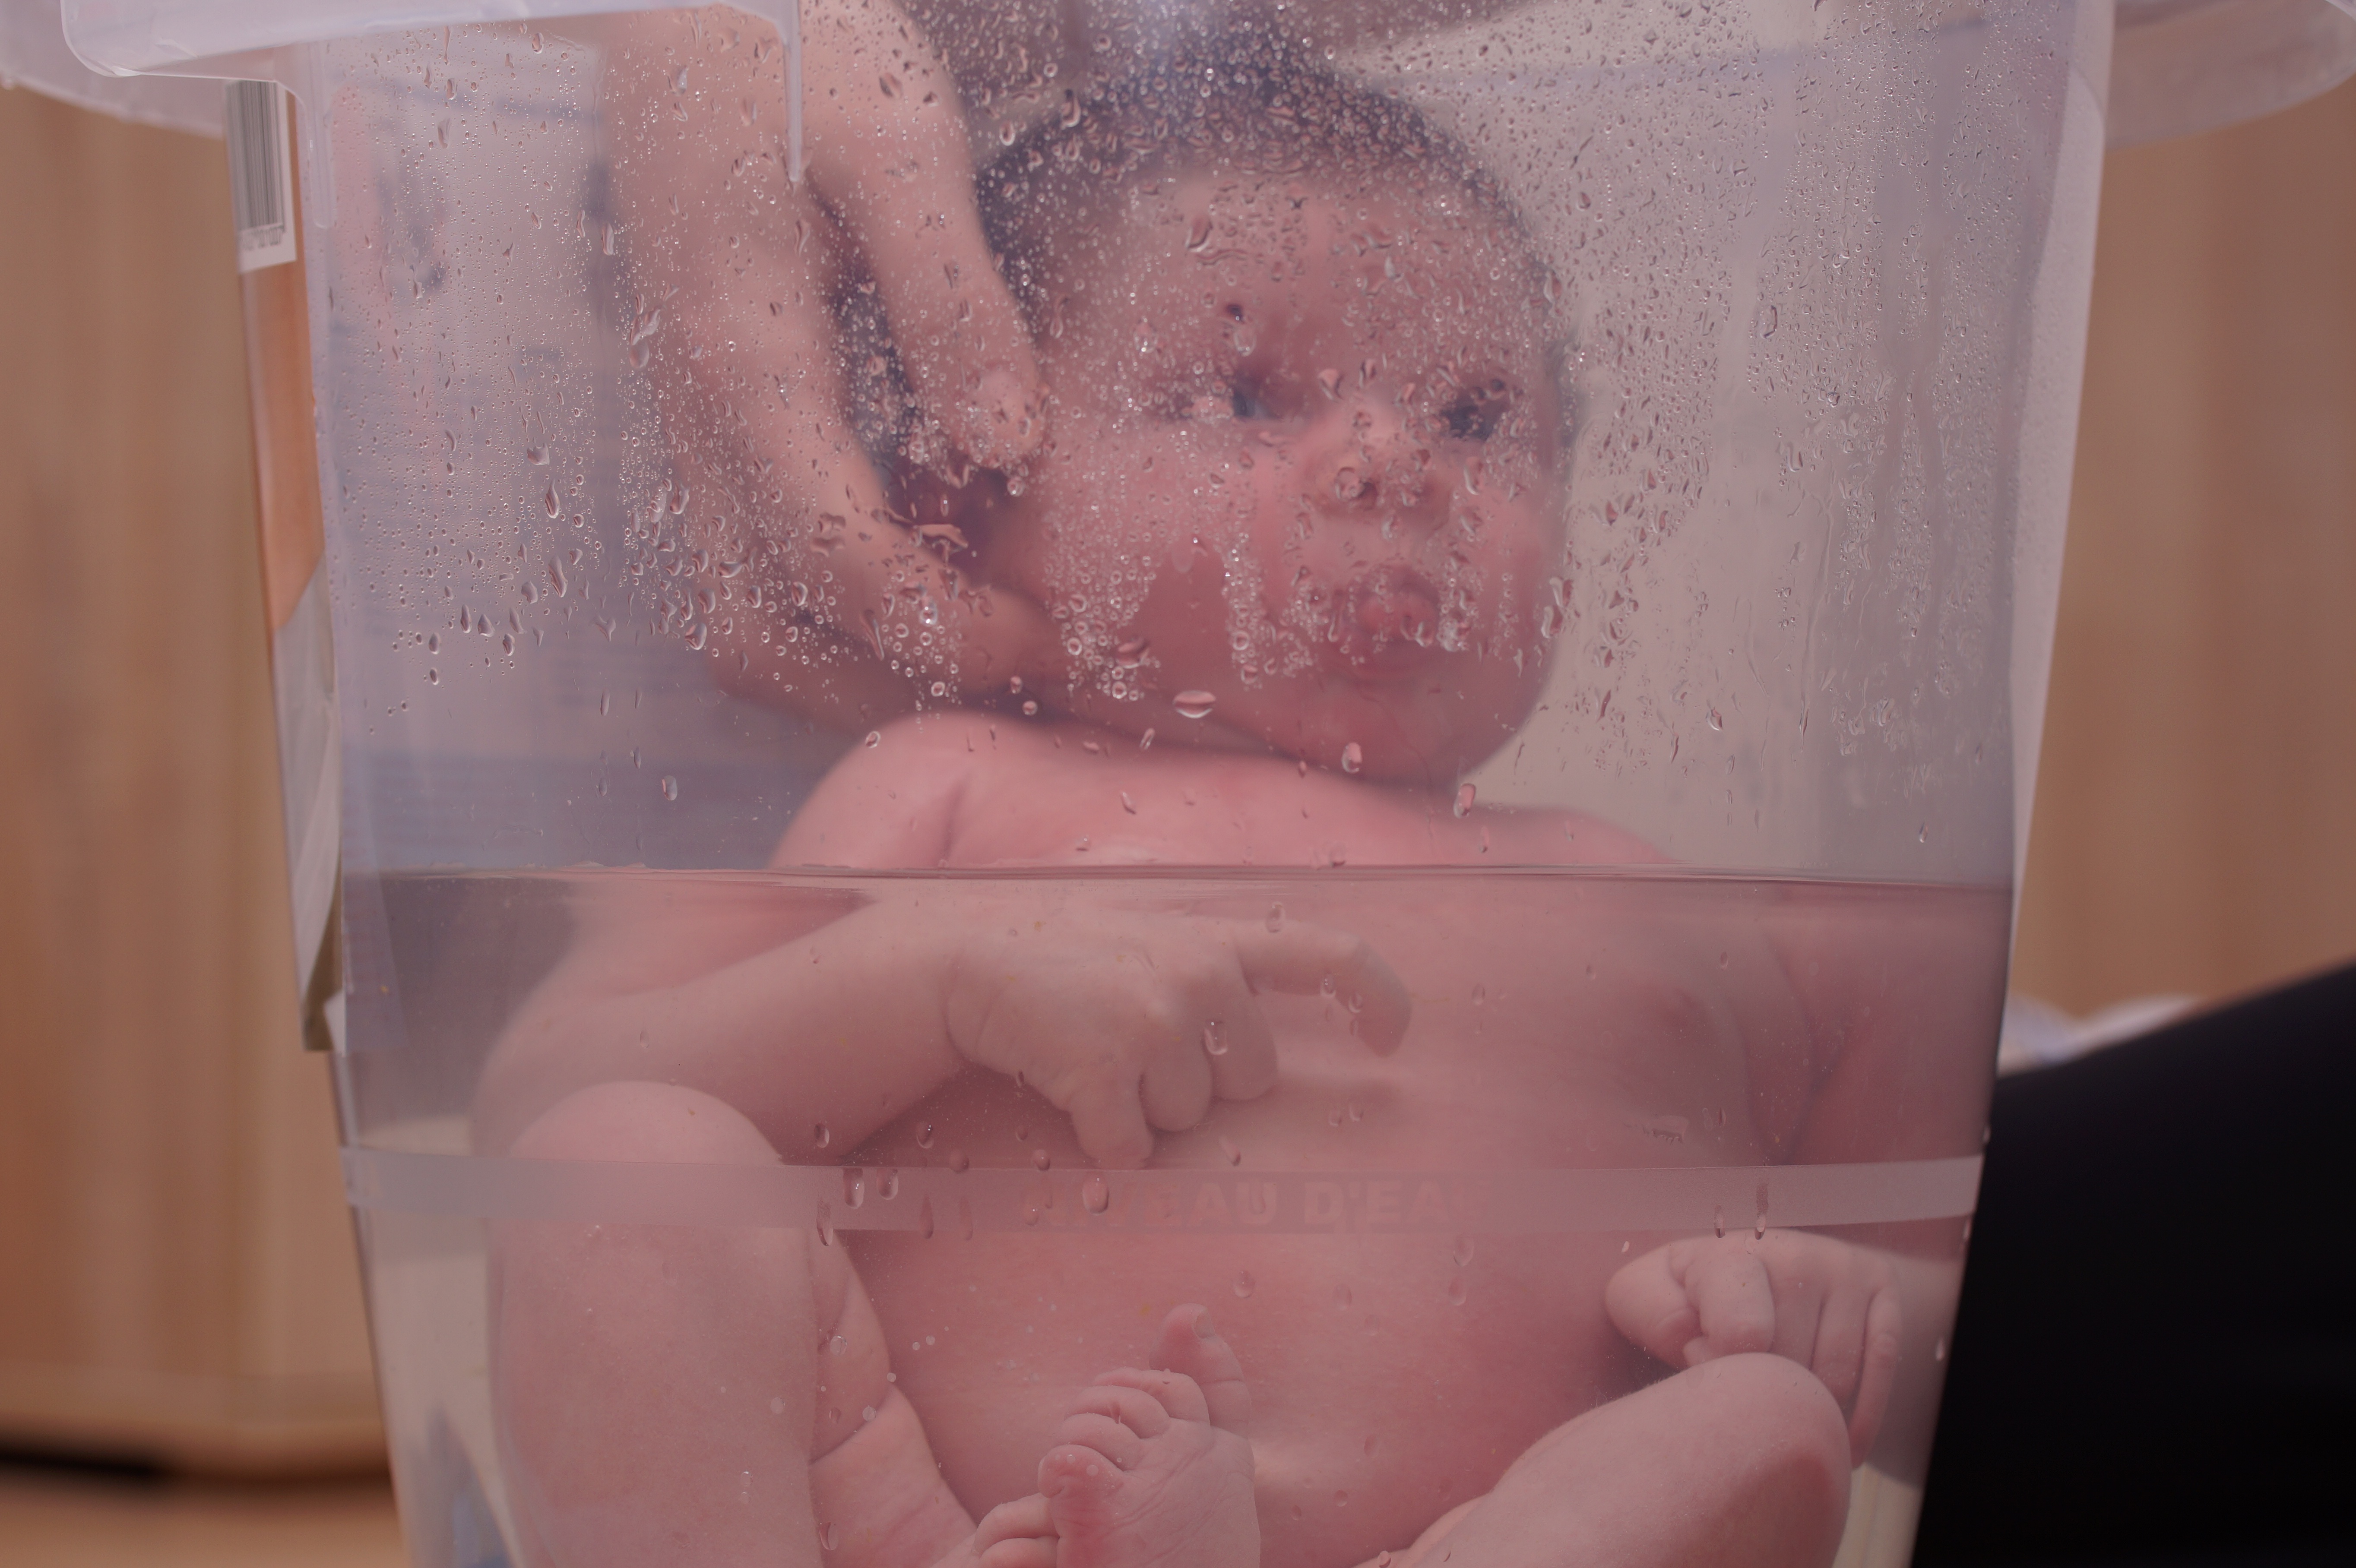
hand, person, girl, diving, leg, swim, finger, pink, baby, muscle, mouth, infant, skin, blond, organ, small child, sense, undergarment, taking bath